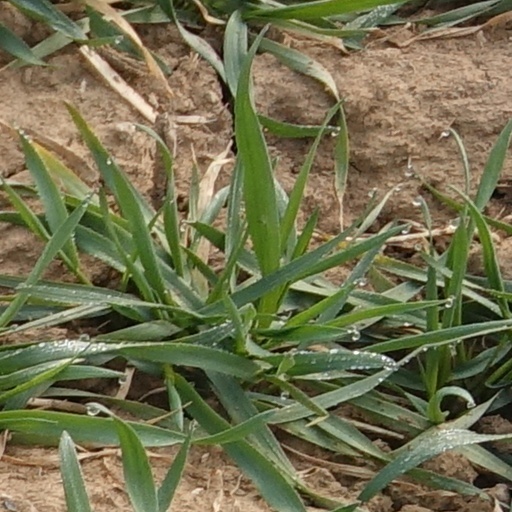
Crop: wheat